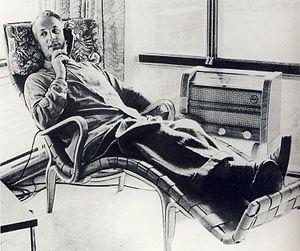
Bruno Mathsson est un ébéniste et designer suédois. Il est un des pionniers du design suédois, célèbre pour ses chaises à sangles.